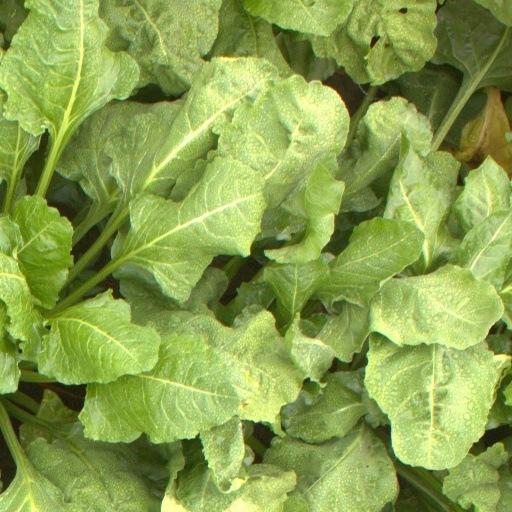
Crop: sugar beet